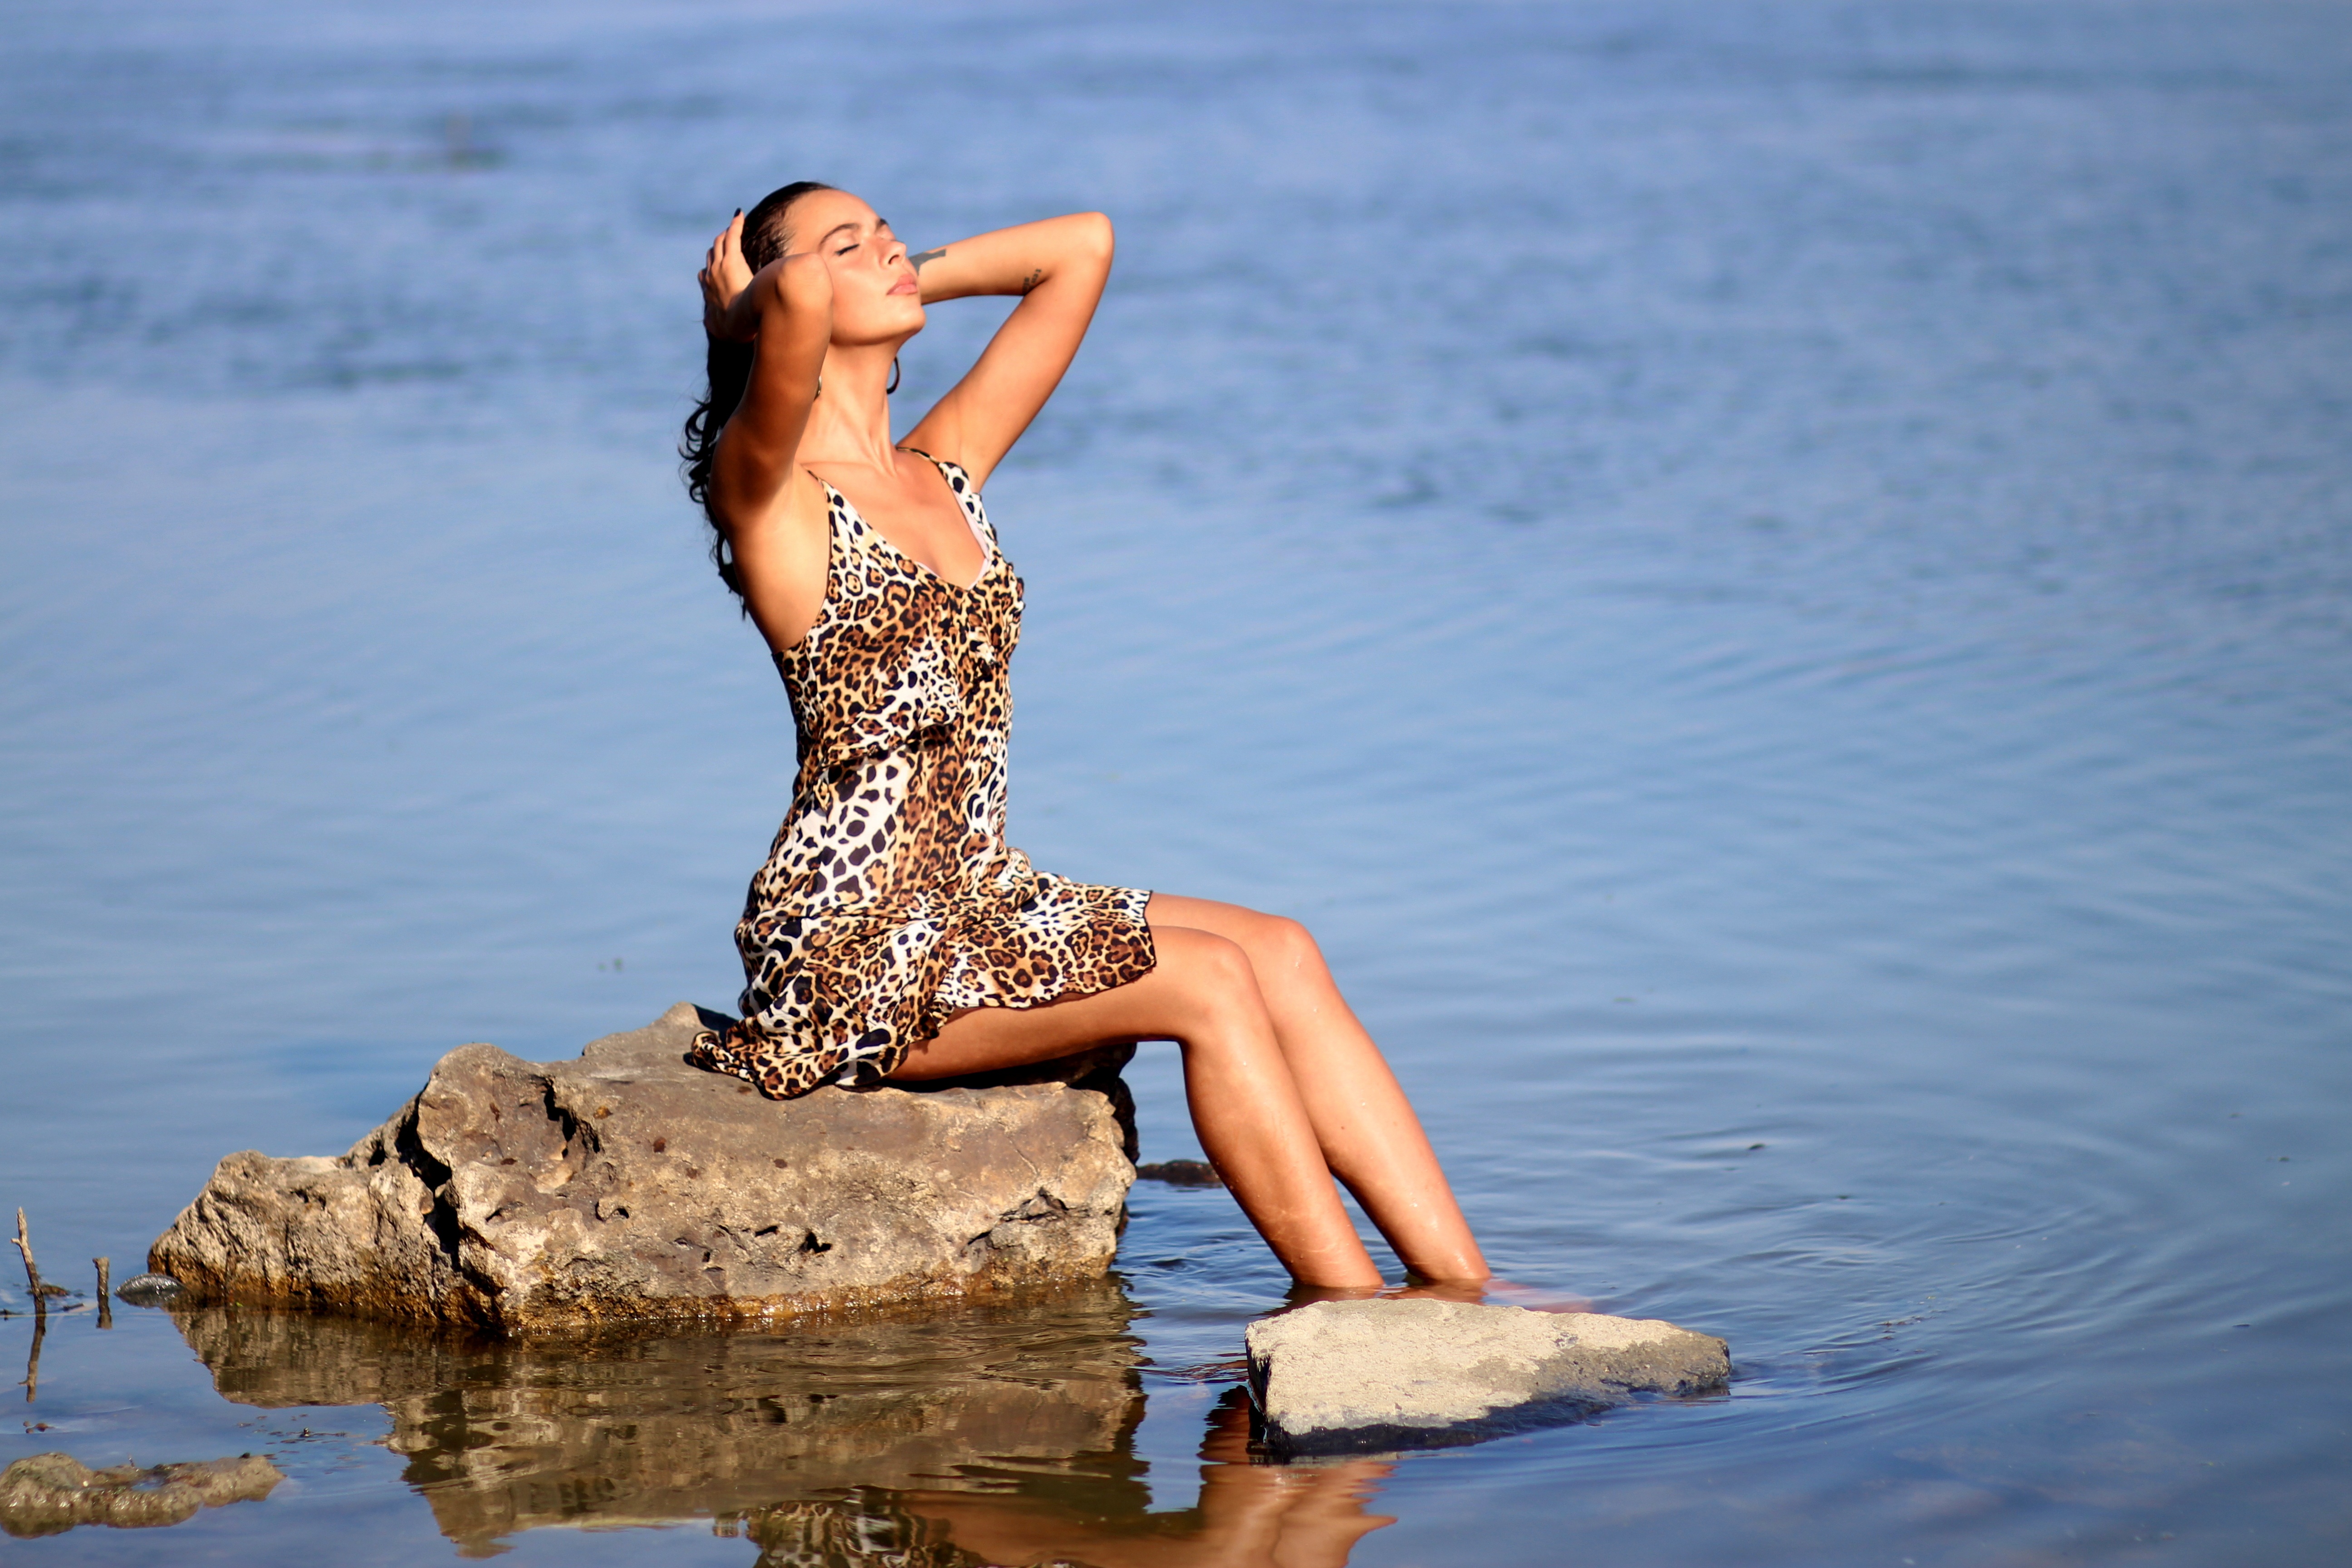
sea, water, rock, girl, woman, photography, summer, vacation, wild, leg, model, spring, sitting, brown, fashion, clothing, leopard, swimwear, human body, dress, photograph, beauty, photo shoot, brunet, human positions, sun tanning, art model